Sky position (RA, Dec in degrees): 226.663, 5.002
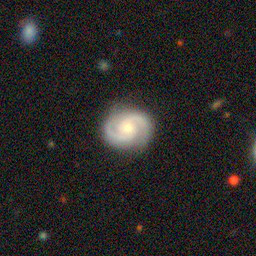
Galaxy morphology: Unbarred Loose Spiral Galaxies